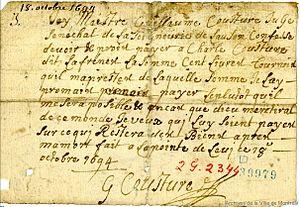
Pièce autographe signée de Guillaume Couture. Il s'agit d'un billet de 100 livres tournois à Charles Couture dit Lafrenet.
Guillaume Couture Explorateur, interprète et colon de la Nouvelle-France.